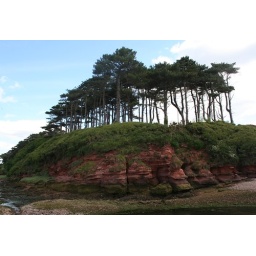
Budleigh Salterton, tree and rock above pebble beds